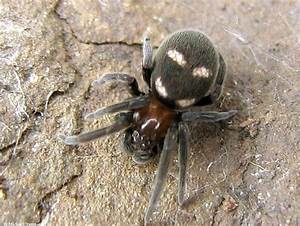
Label: spider